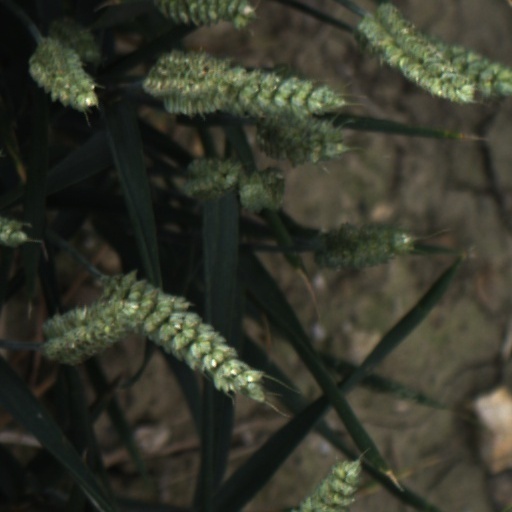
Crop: wheat